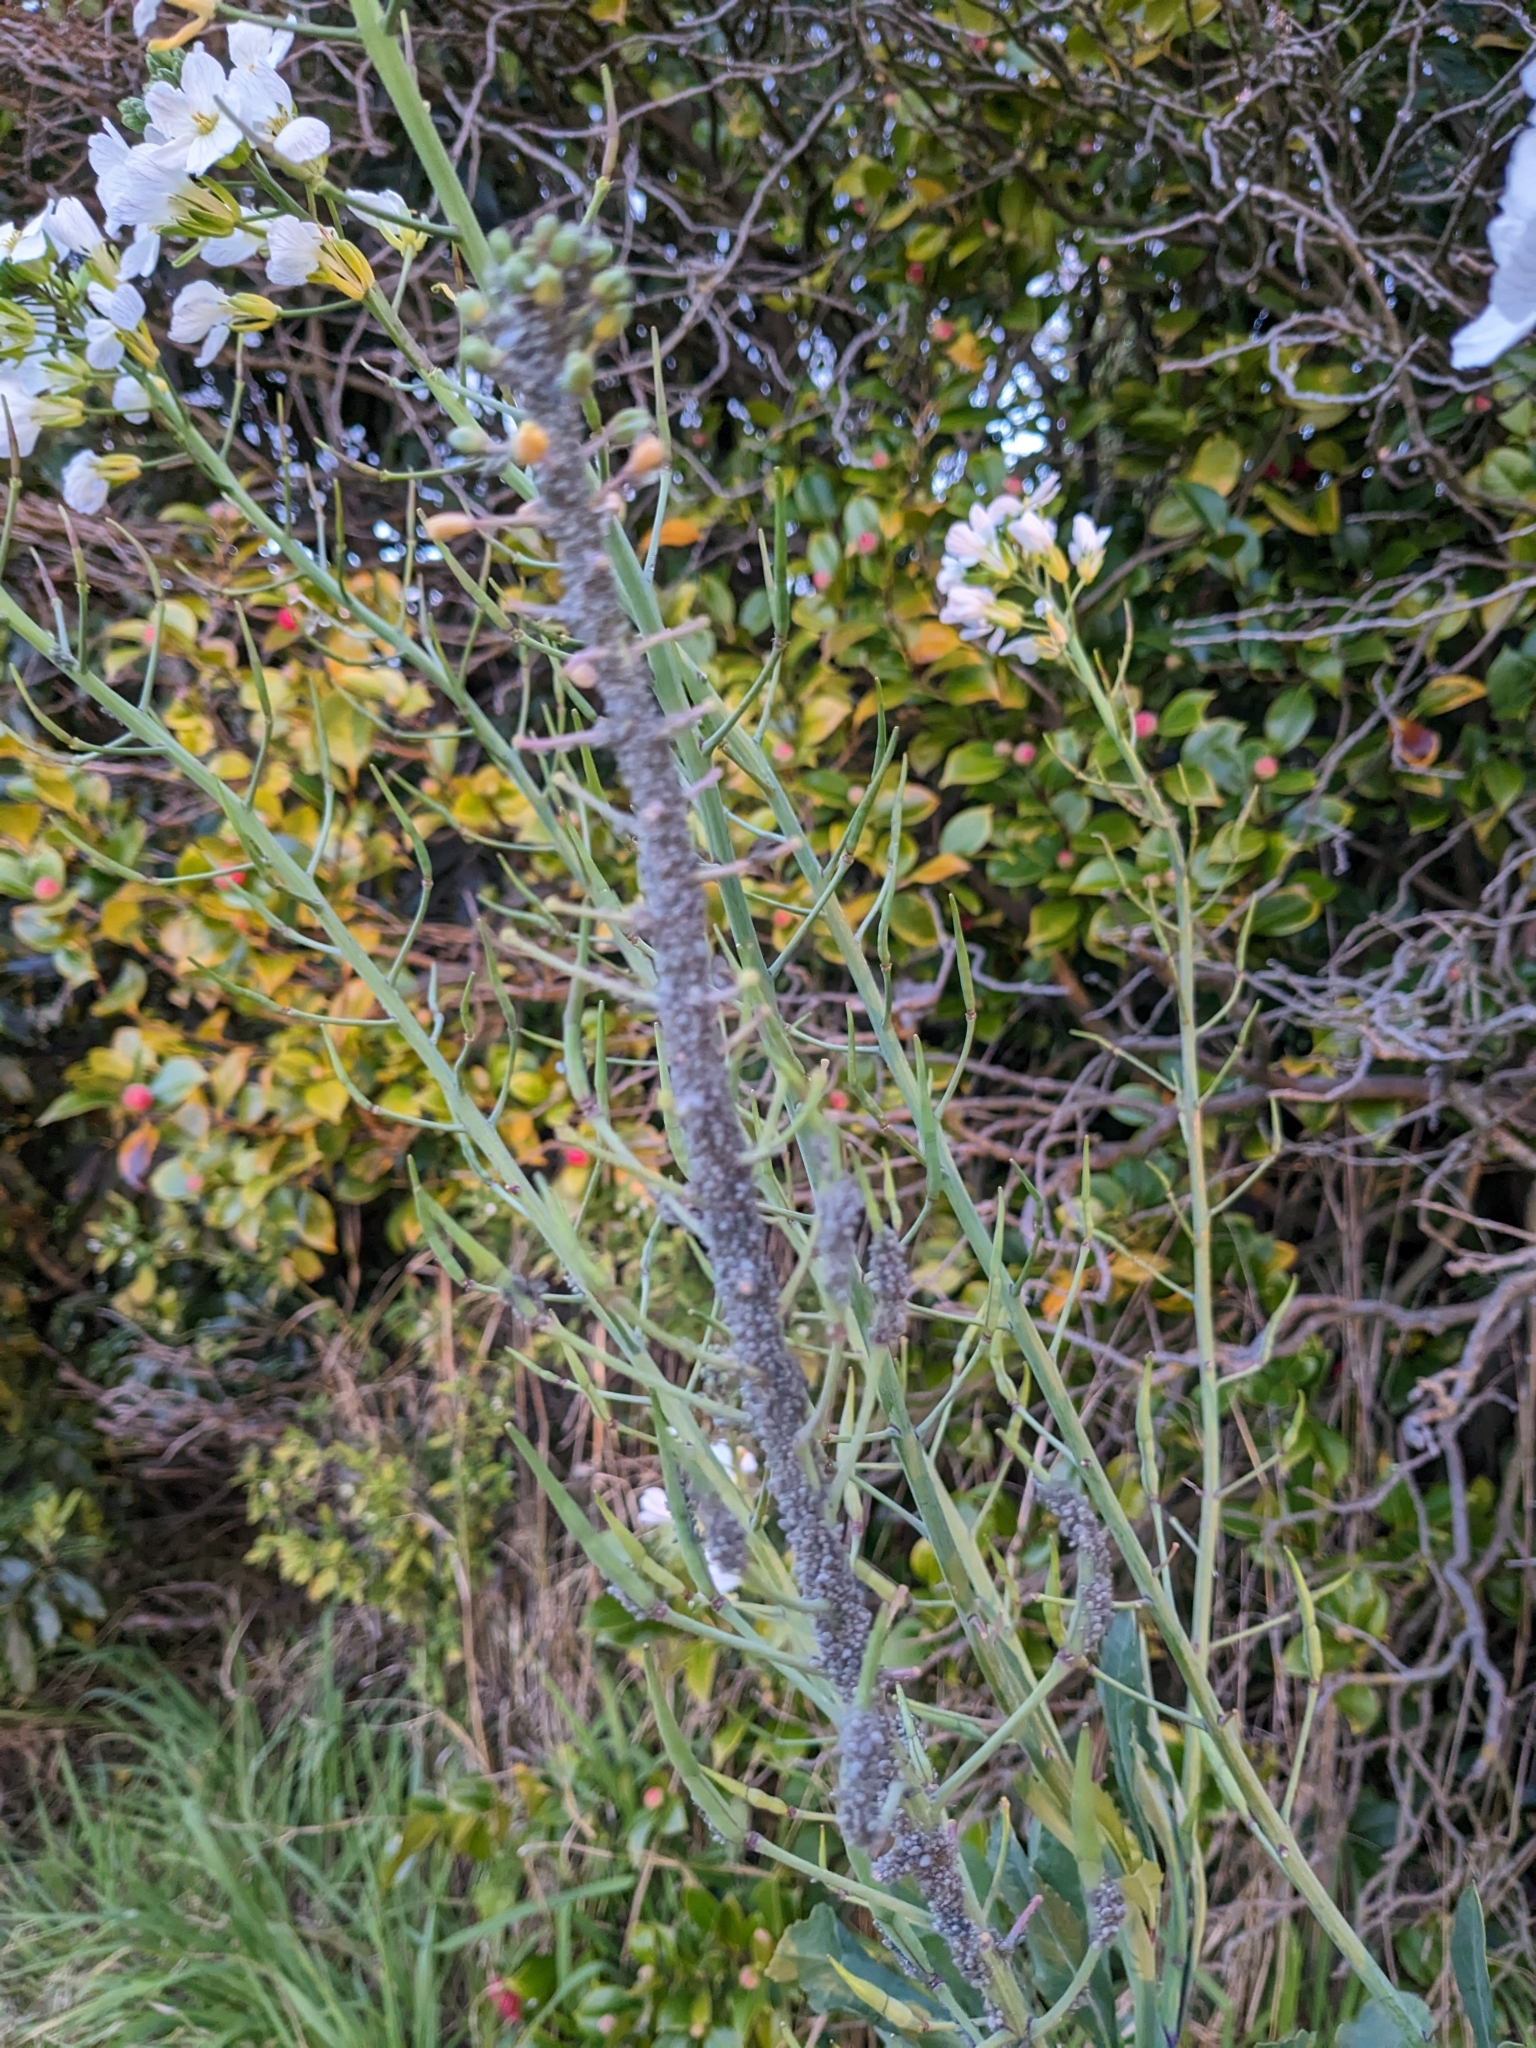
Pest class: cabbage_aphid